History of the British canal system

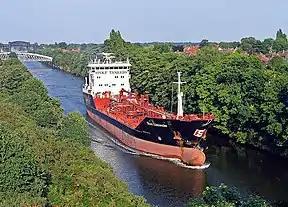
The Manchester Ship Canal

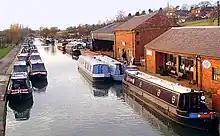
The Grand Union Canal

From about 1840, the railway network gained greater importance. With the transition from short-distance horse-drawn tramways to increasingly practical, powerful steam locomotives, trains could not only carry more than the canals, but could transport people and goods far more quickly than the walking pace of the canal boats. Most of the investment that had previously gone into canal building was diverted into railway building. By the second half of the 19th century, many canals were owned by railway companies or competing with them, and many were in decline, with decreases in mile-ton charges to try to remain competitive. After this, the less successful canals (particularly narrow-locked canals, whose boats could only carry about thirty tons) failed quickly. Faced with decline, there were at least two attempts by canal owners to convert their canal to a railway. This was vigorously opposed by competing rail interests, and so failed to gain the necessary acts of Parliament.